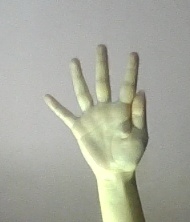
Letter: sheen